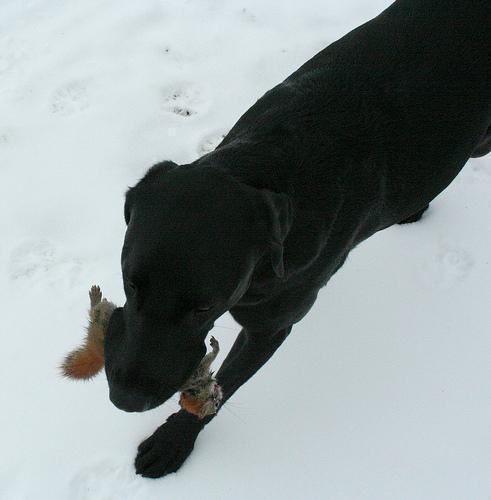
Labrador_retriever